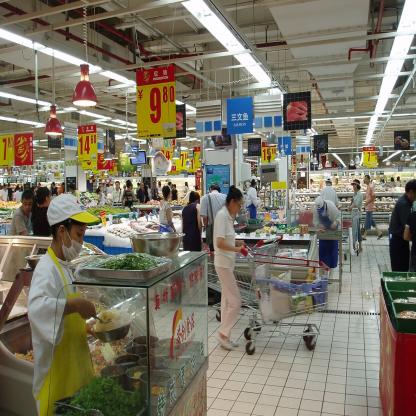
Scene: Indoor